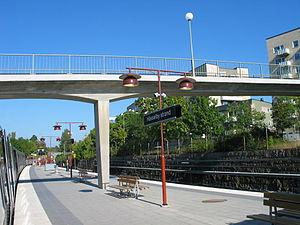
Hässelby Strand est une station du métro de Stockholm, c'est le terminus de la ligne T19 du métro de Stockholm.